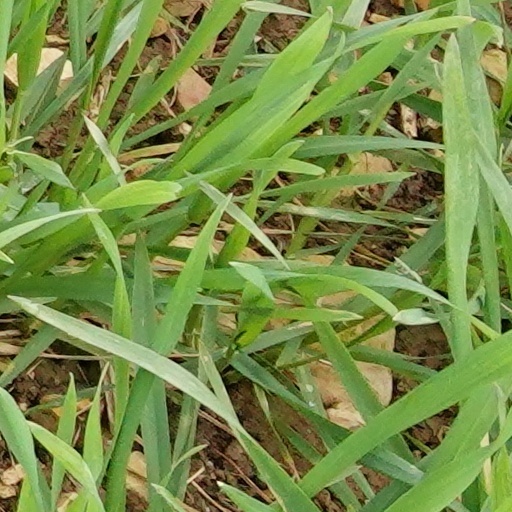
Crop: wheat